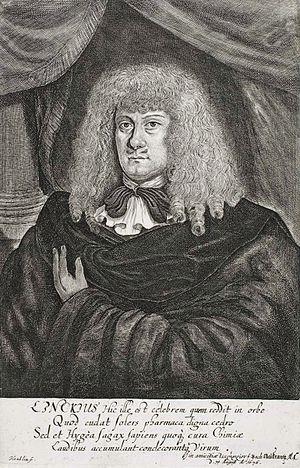
Heinrich Linck est un pharmacien et collectionneur allemand, fondateur du cabinet de curiosités de la famille Linck à Leipzig.